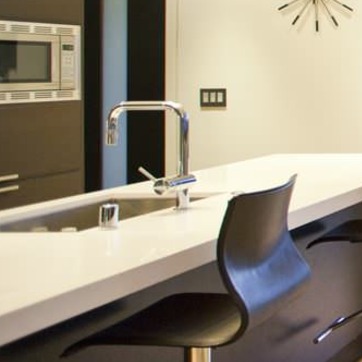
Material: metal